Idol Drama Operation Team

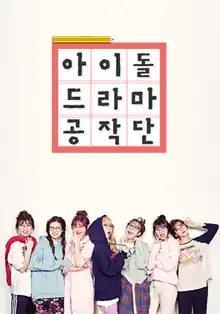
Promotional Poster

Idol Drama Operation Team was a 2017 South Korean web variety program. The program was presented through Naver TVCast and Naver V App every Monday, Wednesday, and Friday at 11:00 (KST), starting from May 29, 2017. Starting June 10, it was then aired on KBS Joy (KBS N) and KBS World. The show invited seven girl group members to create their very own Korean drama series by becoming accredited scriptwriters as well as acting in the series as fictional versions of themselves.